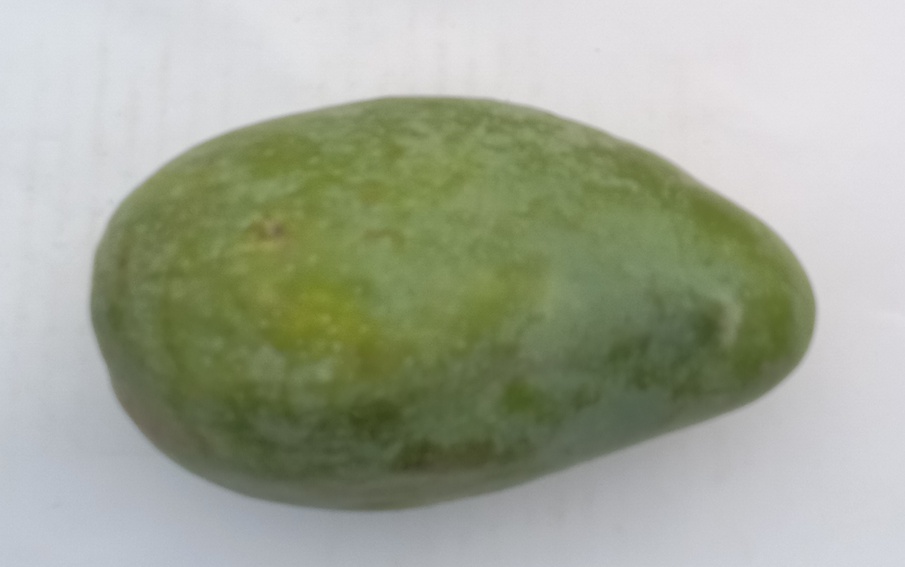
Mango variety: Sindhri